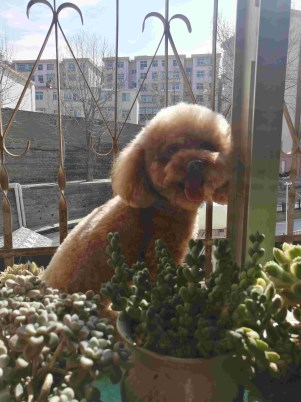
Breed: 7449-n000128-teddy